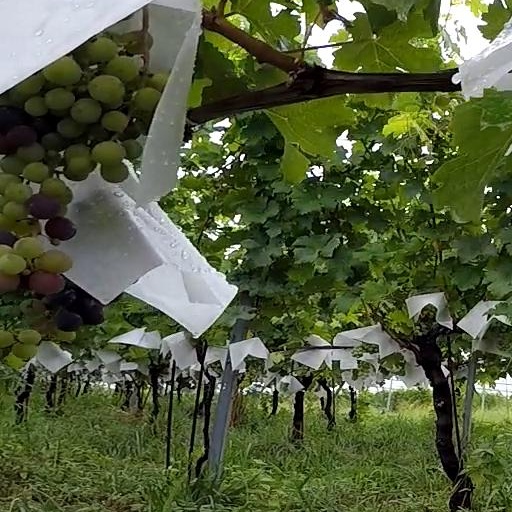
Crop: grape